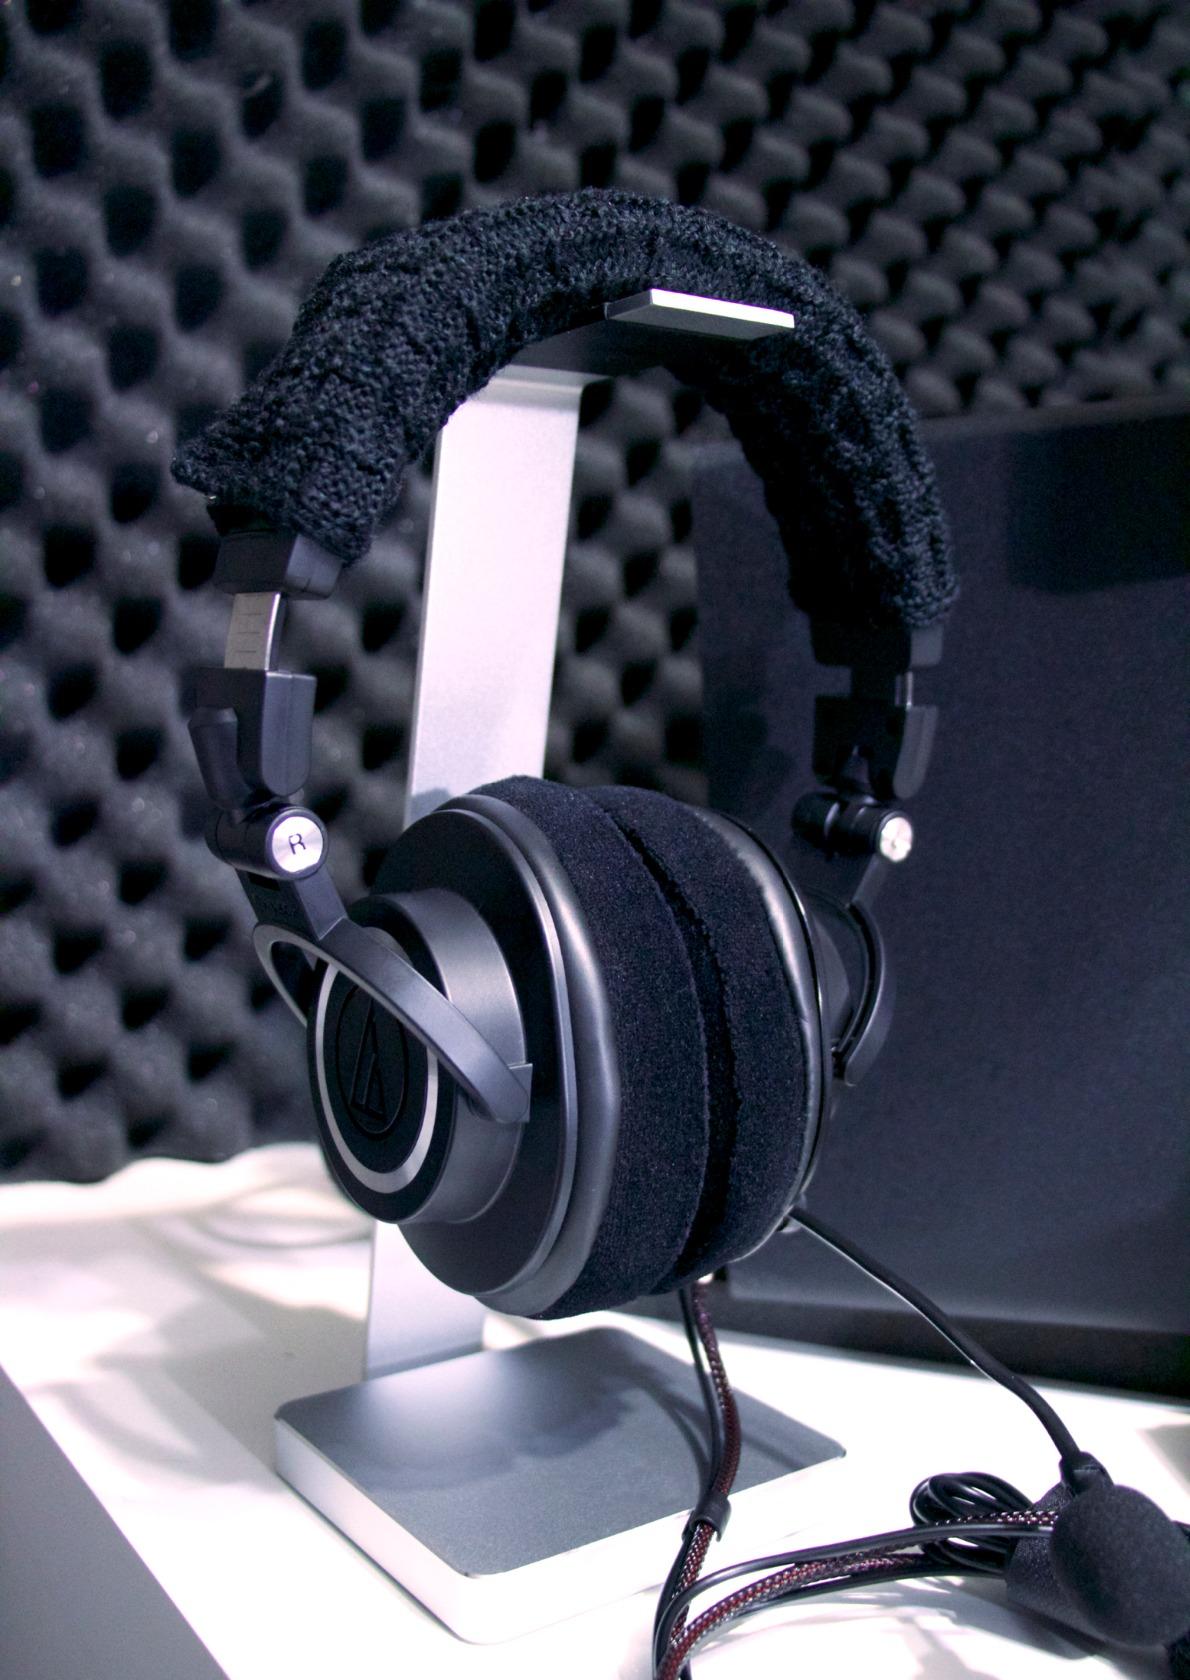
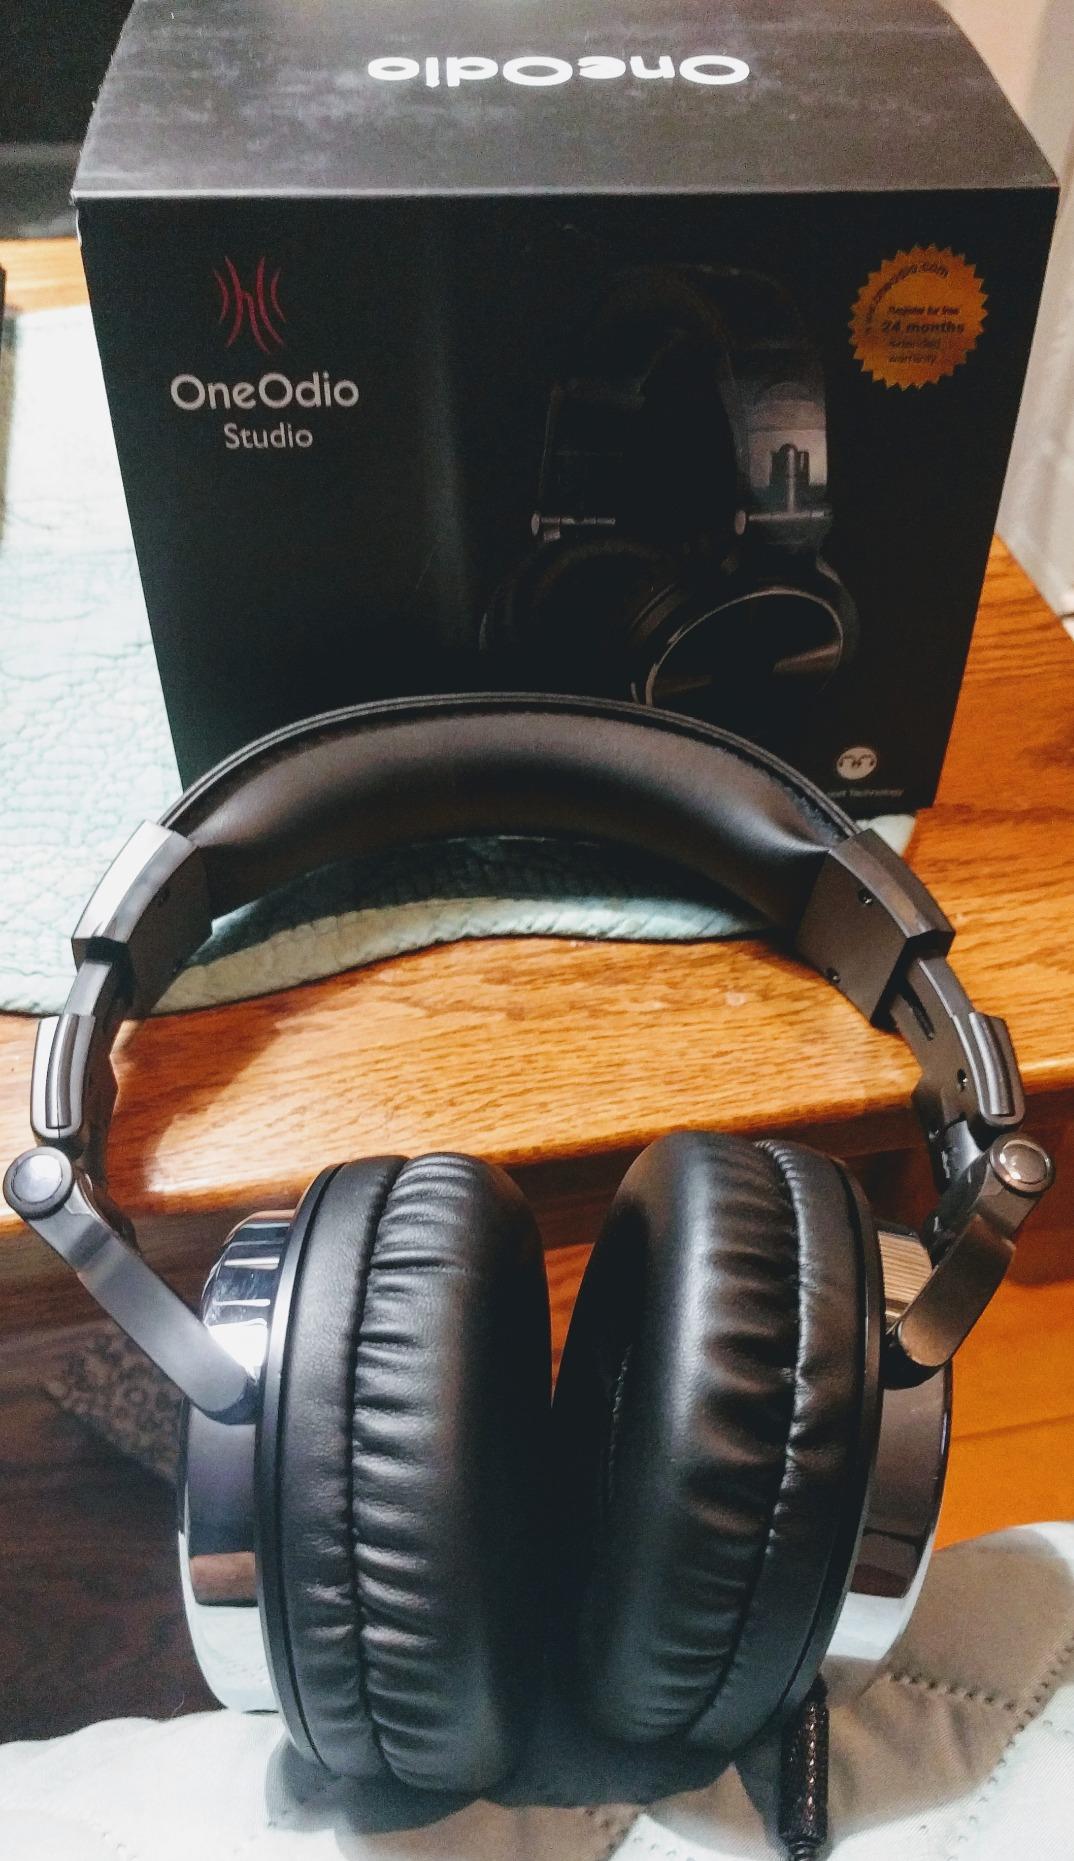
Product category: headphones
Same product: no